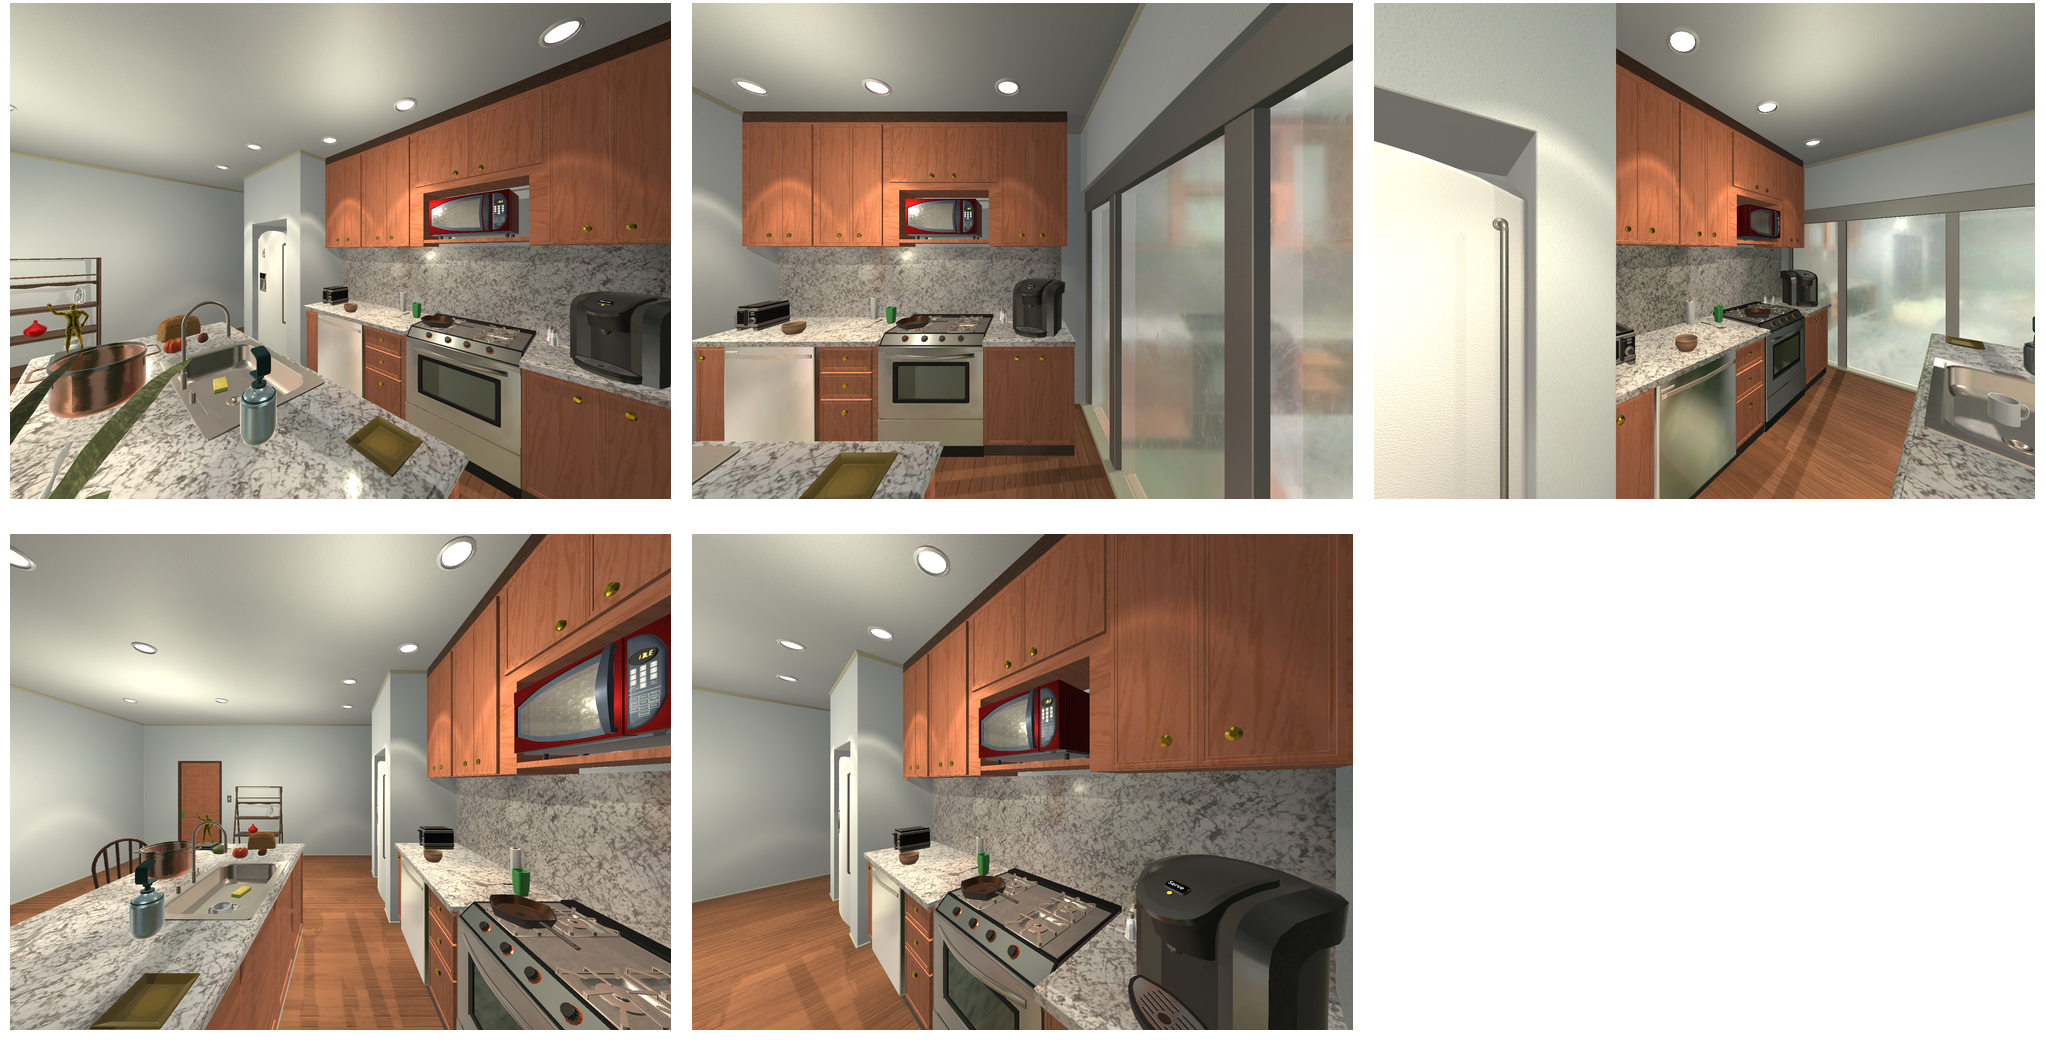Task instruction: Turn on the stove burners.
Answer: {"task_instruction": "Turn on the stove burners.", "nodes": ["stove knob1", "stove knob2", "stove knob3", "stove knob4", "stove burner1", "stove burner2", "stove burner3", "stove burner4"], "edges": [{"functional_relationship": "adjust", "object1": "stove knob1", "object2": "stove burner1", "spatial_relations": ["in_front_of", "close"], "is_touching": false}, {"functional_relationship": "adjust", "object1": "stove knob2", "object2": "stove burner2", "spatial_relations": ["in_front_of", "close"], "is_touching": false}, {"functional_relationship": "adjust", "object1": "stove knob3", "object2": "stove burner3", "spatial_relations": ["in_front_of", "close"], "is_touching": false}, {"functional_relationship": "adjust", "object1": "stove knob4", "object2": "stove burner4", "spatial_relations": ["in_front_of", "close"], "is_touching": false}], "action_type": "rotate", "function_type": "device_control"}